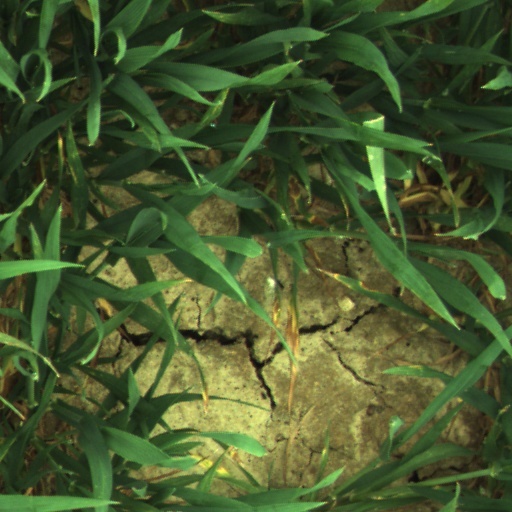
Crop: wheat